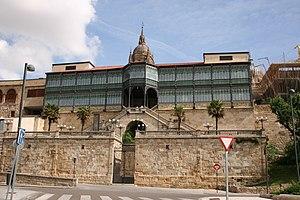
Federico Armando Beltrán Masses est un peintre espagnol né à Guaira de la Melena.